San Marino Baseball Club

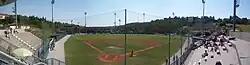
The stadium being used in 2012

T & A San Marino plays home games at the Stadio di Baseball di Serravalle baseball stadium. It is located in Serravalle and has a capacity of 1,500. The venue was used in the 2016 European Cup to co-host the games along with Italy. The stadium was constructed in 1986, and renovated for the European Cup. When the stadium reaches capacity, there is a hill on the side of the venue which can host spectators on the grass if required.